Isle of Man Railway locomotives

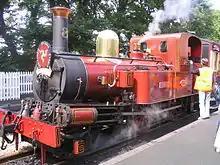
No. 8 "Fenella" at Castletown in July 2008 showing its small size compared with its shedmates

"Fenella", built in 1894, was identical to No.7 "Tynwald" except for being fitted with a higher pressure (160psi) boiler. For many years it was based on the Ramsey line and the locomotive was still in service for the Marquess of Ailsa's revival in 1967.